Association of European Operational Research Societies

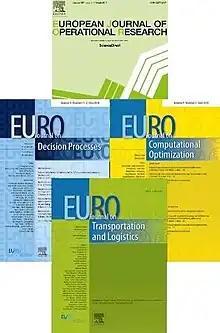
Journals published by EURO

and the book series "EURO Advanced Tutorials in Operational Research".